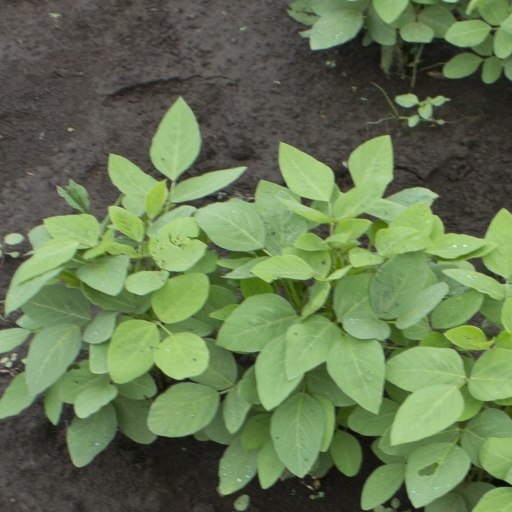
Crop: soybean